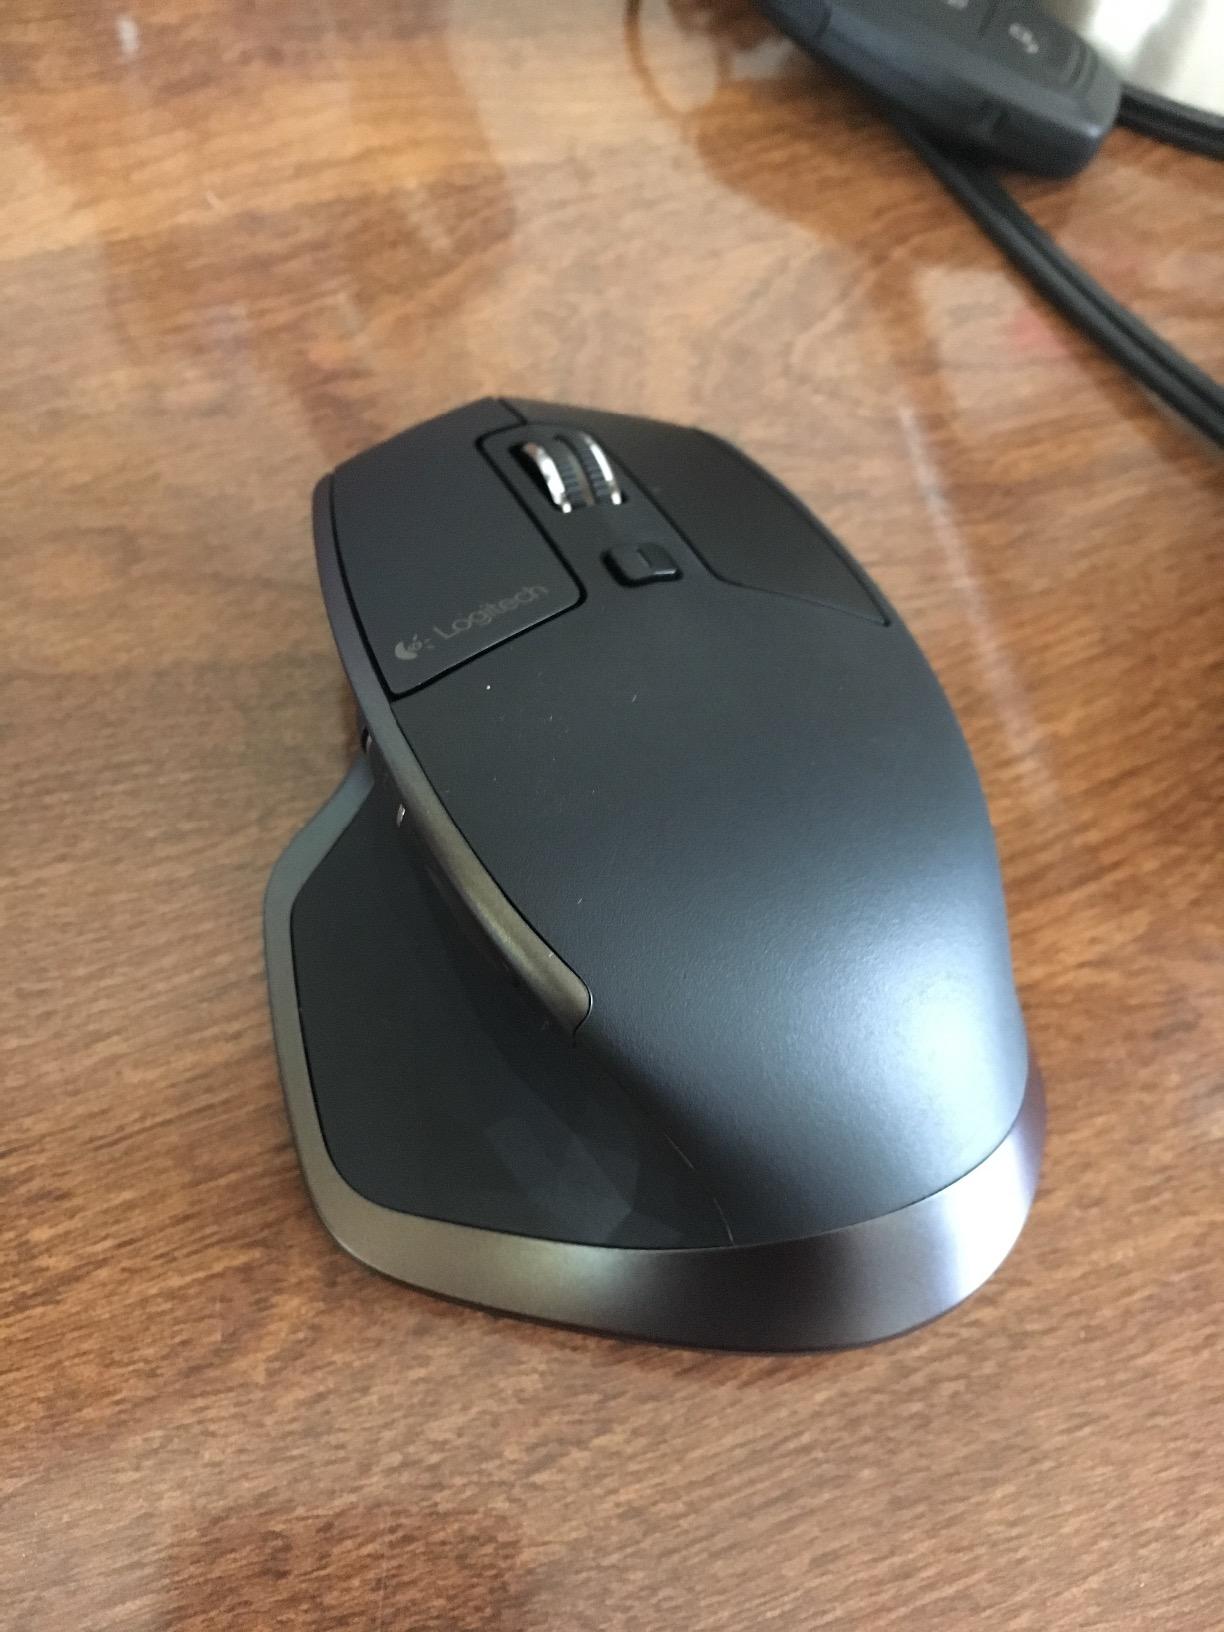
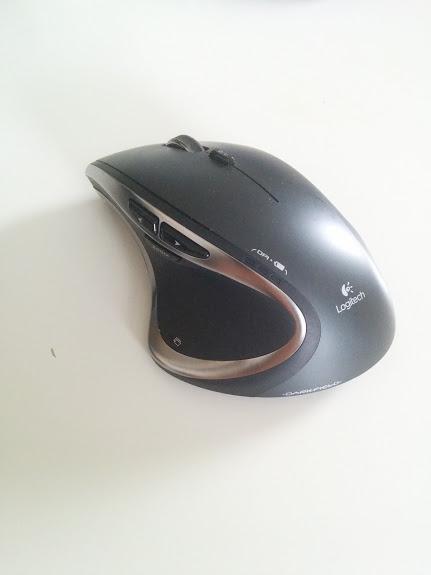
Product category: mouse
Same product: no